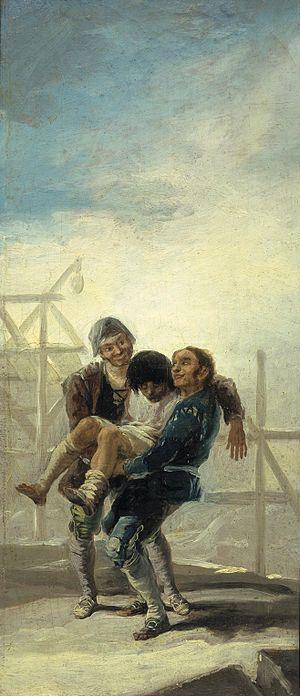
Les Cartons de Goya sont un ensemble d'œuvres peintes par Francisco de Goya entre 1775 et 1792 pour la Fabrique royale de tapisserie. Bien qu'il ne s'agisse pas des seuls cartons pour tapisserie réalisés pour l'usine royale, ce sont les plus connus et ceux auxquels l'histoire de l'art a octroyé l’appellation « carton pour tapisserie » par antonomase, en Espagne.